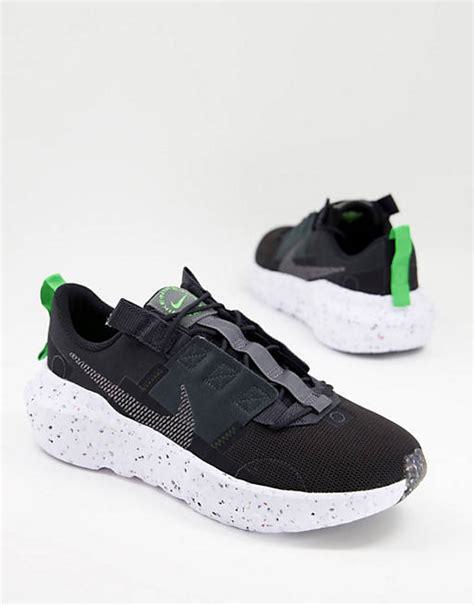
Brand: Nike
Model: Crater Impact